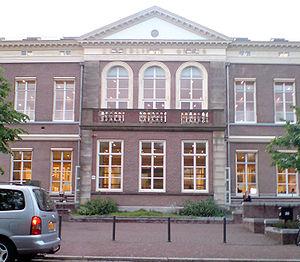
L'université de Leyde ou de Leiden est la plus ancienne des universités néerlandaises. Basée à Leyde mais possédant un campus à La Haye.